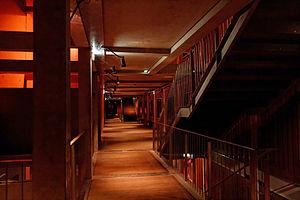
L'étage du Théâtre de Cornouaille lors du festival de Cornouaille 2014.
Le Théâtre de Cornouaille, scène nationale de Quimper, est une salle de théâtre située sur l'esplanade François Mitterrand à Quimper.